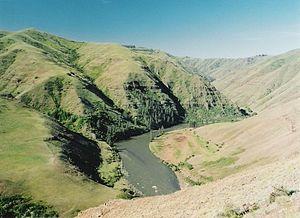
La Grande Ronde est un cours d'eau de 341 kilomètres dans les États de Washington et de l'Oregon aux États-Unis. Prenant sa source dans les Montagnes Bleues, il se jette dans la Snake, un affluent du fleuve Columbia.